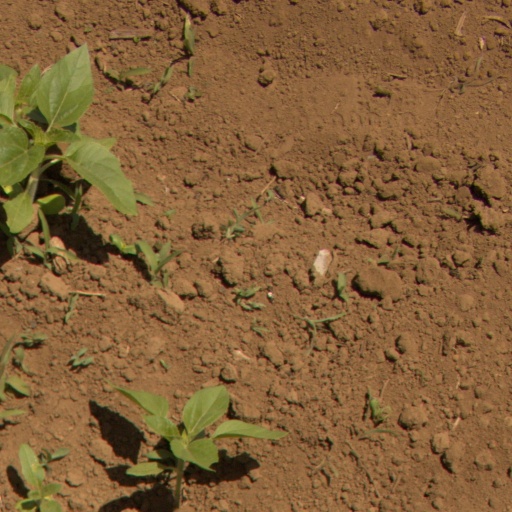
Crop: Jerusalem artichoke